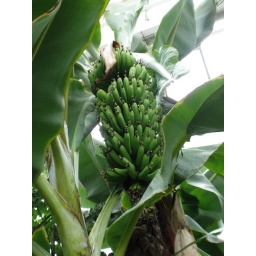
Banana tree in the glass houses at the Wellington Botanical Garden, July 2009.